Science Museum of Western Virginia

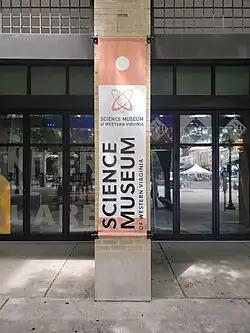

The Science Museum of Western Virginia is a science museum located in Roanoke, Virginia. Exhibit themes include the environment and its health, healthy bodies, computer coding, the scientific method of engineering, and science through toys and amusements. The museum also features a maker space and a garden with a variety of plants with a focus on agriculture.